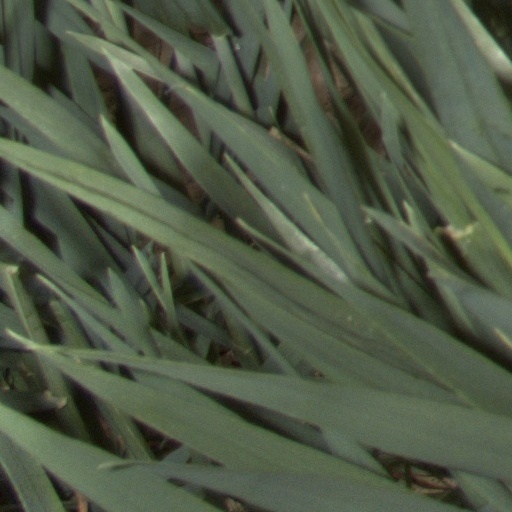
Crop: wheat